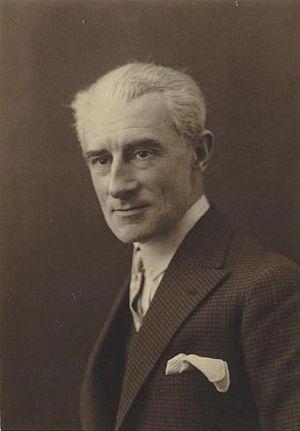
Portrait de Maurice Ravel.